Amer (film)

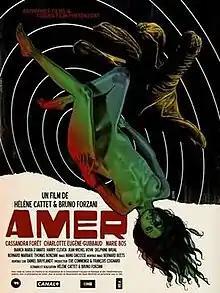
Theatrical release poster

Amer is a 2009 experimental psychological horror drama film written and directed by Hélène Cattet and Bruno Forzani and starring Cassandra Forêt, Charlotte Eugène Guibeaud and Marie Bos. The film is a "giallo" in three parts. The plot of the film follows the sexual development of Ana who lives on the French Riviera. The film focuses on her oppressive teenage years leading to her womanhood. The film premiered at the 2009 Lund International Fantastic Film Festival in Sweden. It received generally favourable reviews and was nominated for the Magritte Award for Best Film.